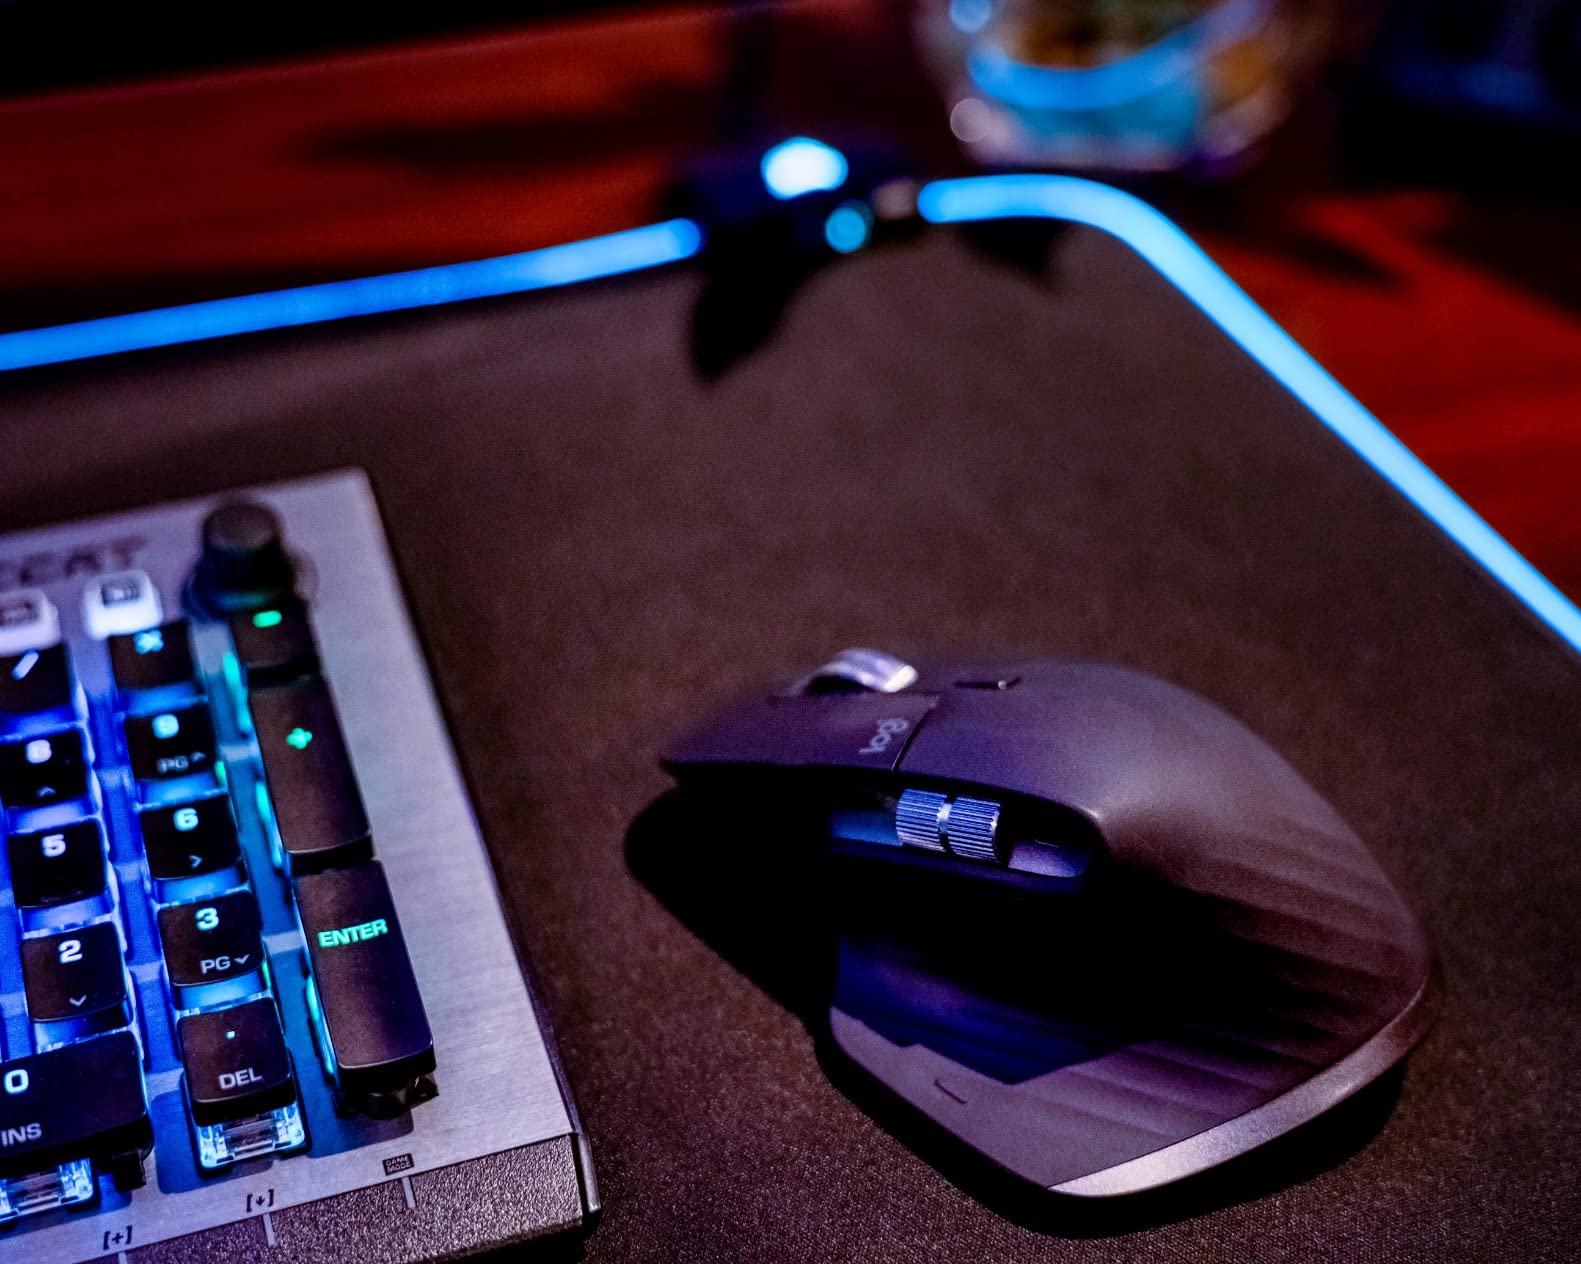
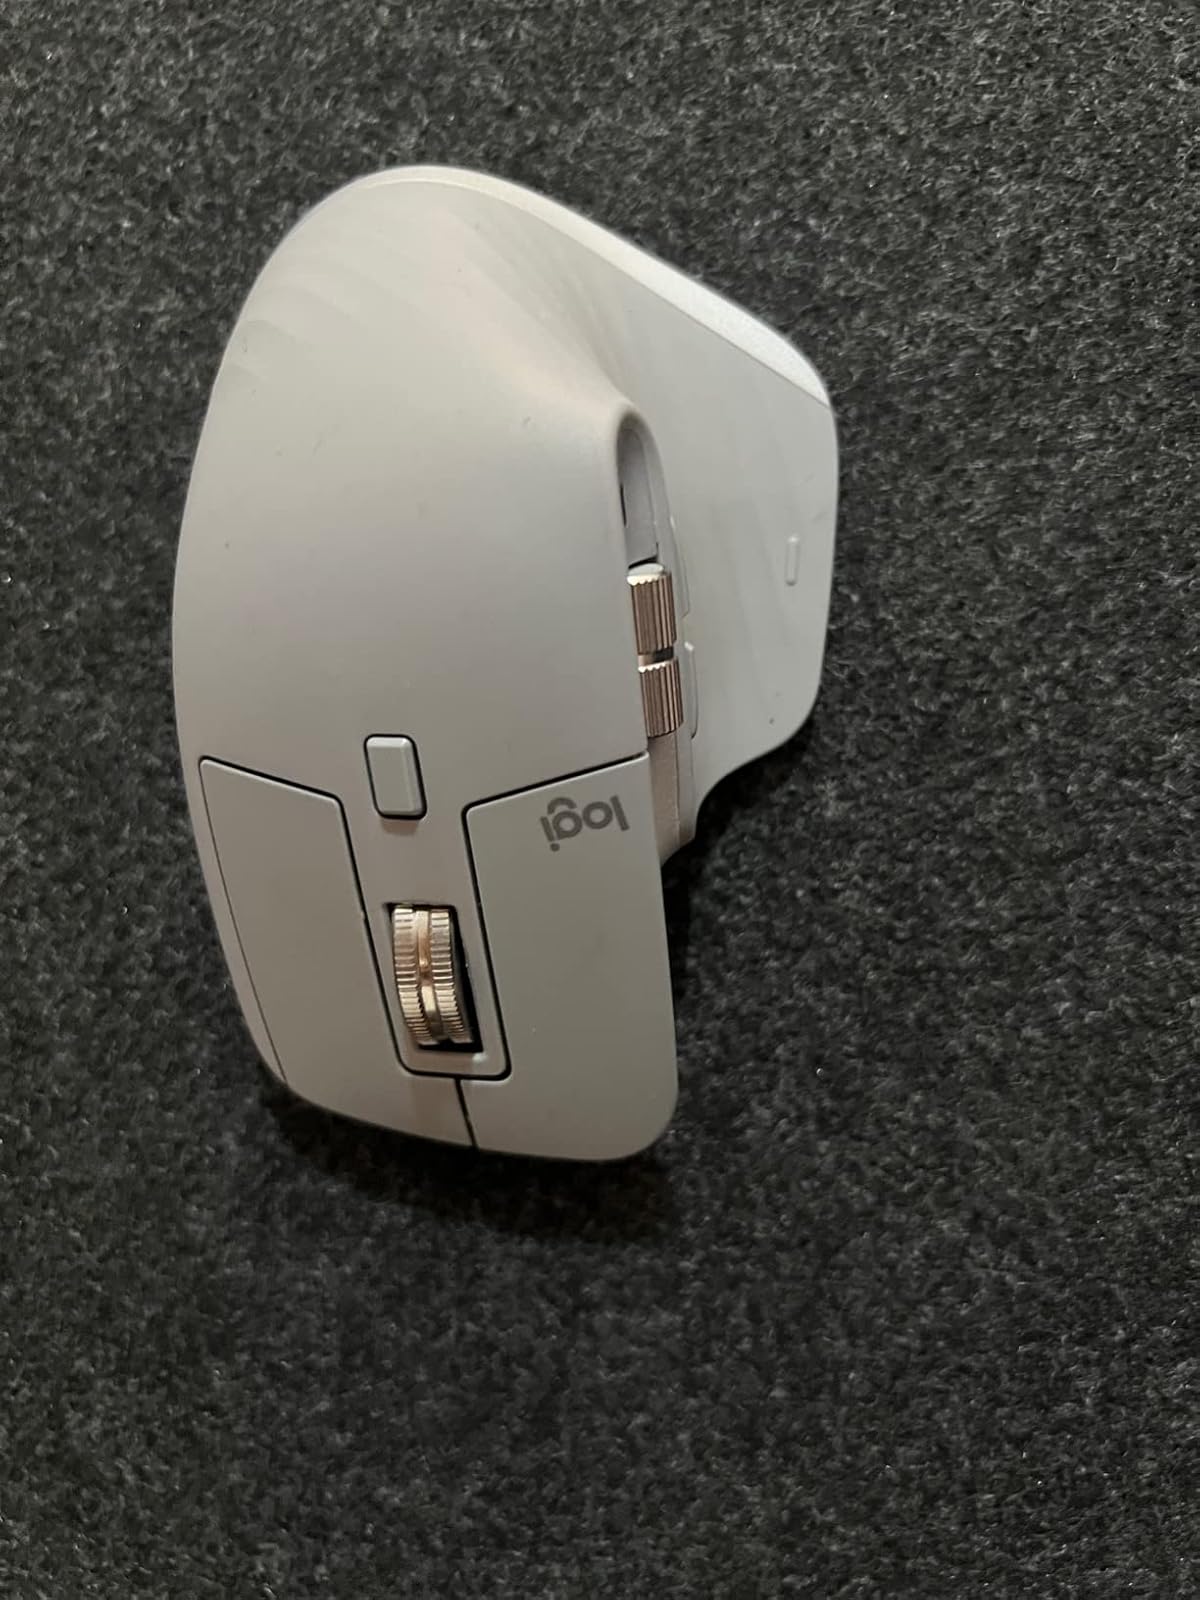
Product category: mouse
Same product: no